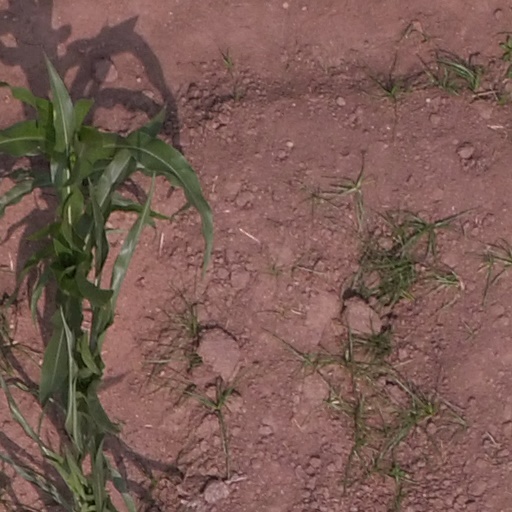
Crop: maize; corn